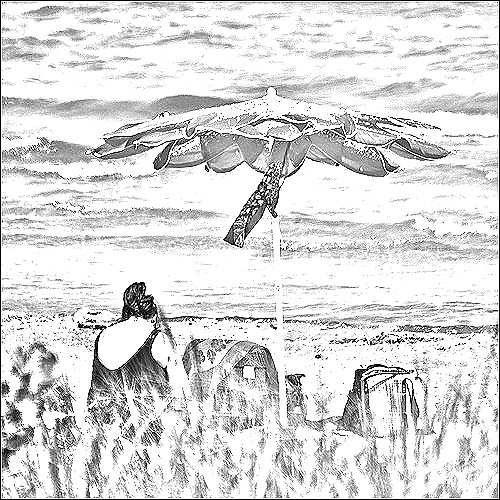
Portrait style: Sketch Portrait